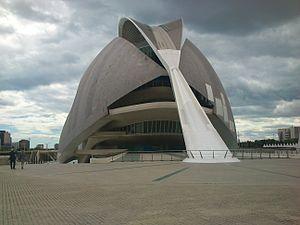
Santiago Calatrava Valls est un architecte, ingénieur et plasticien espagnol.